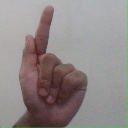
अक्षर: ळ